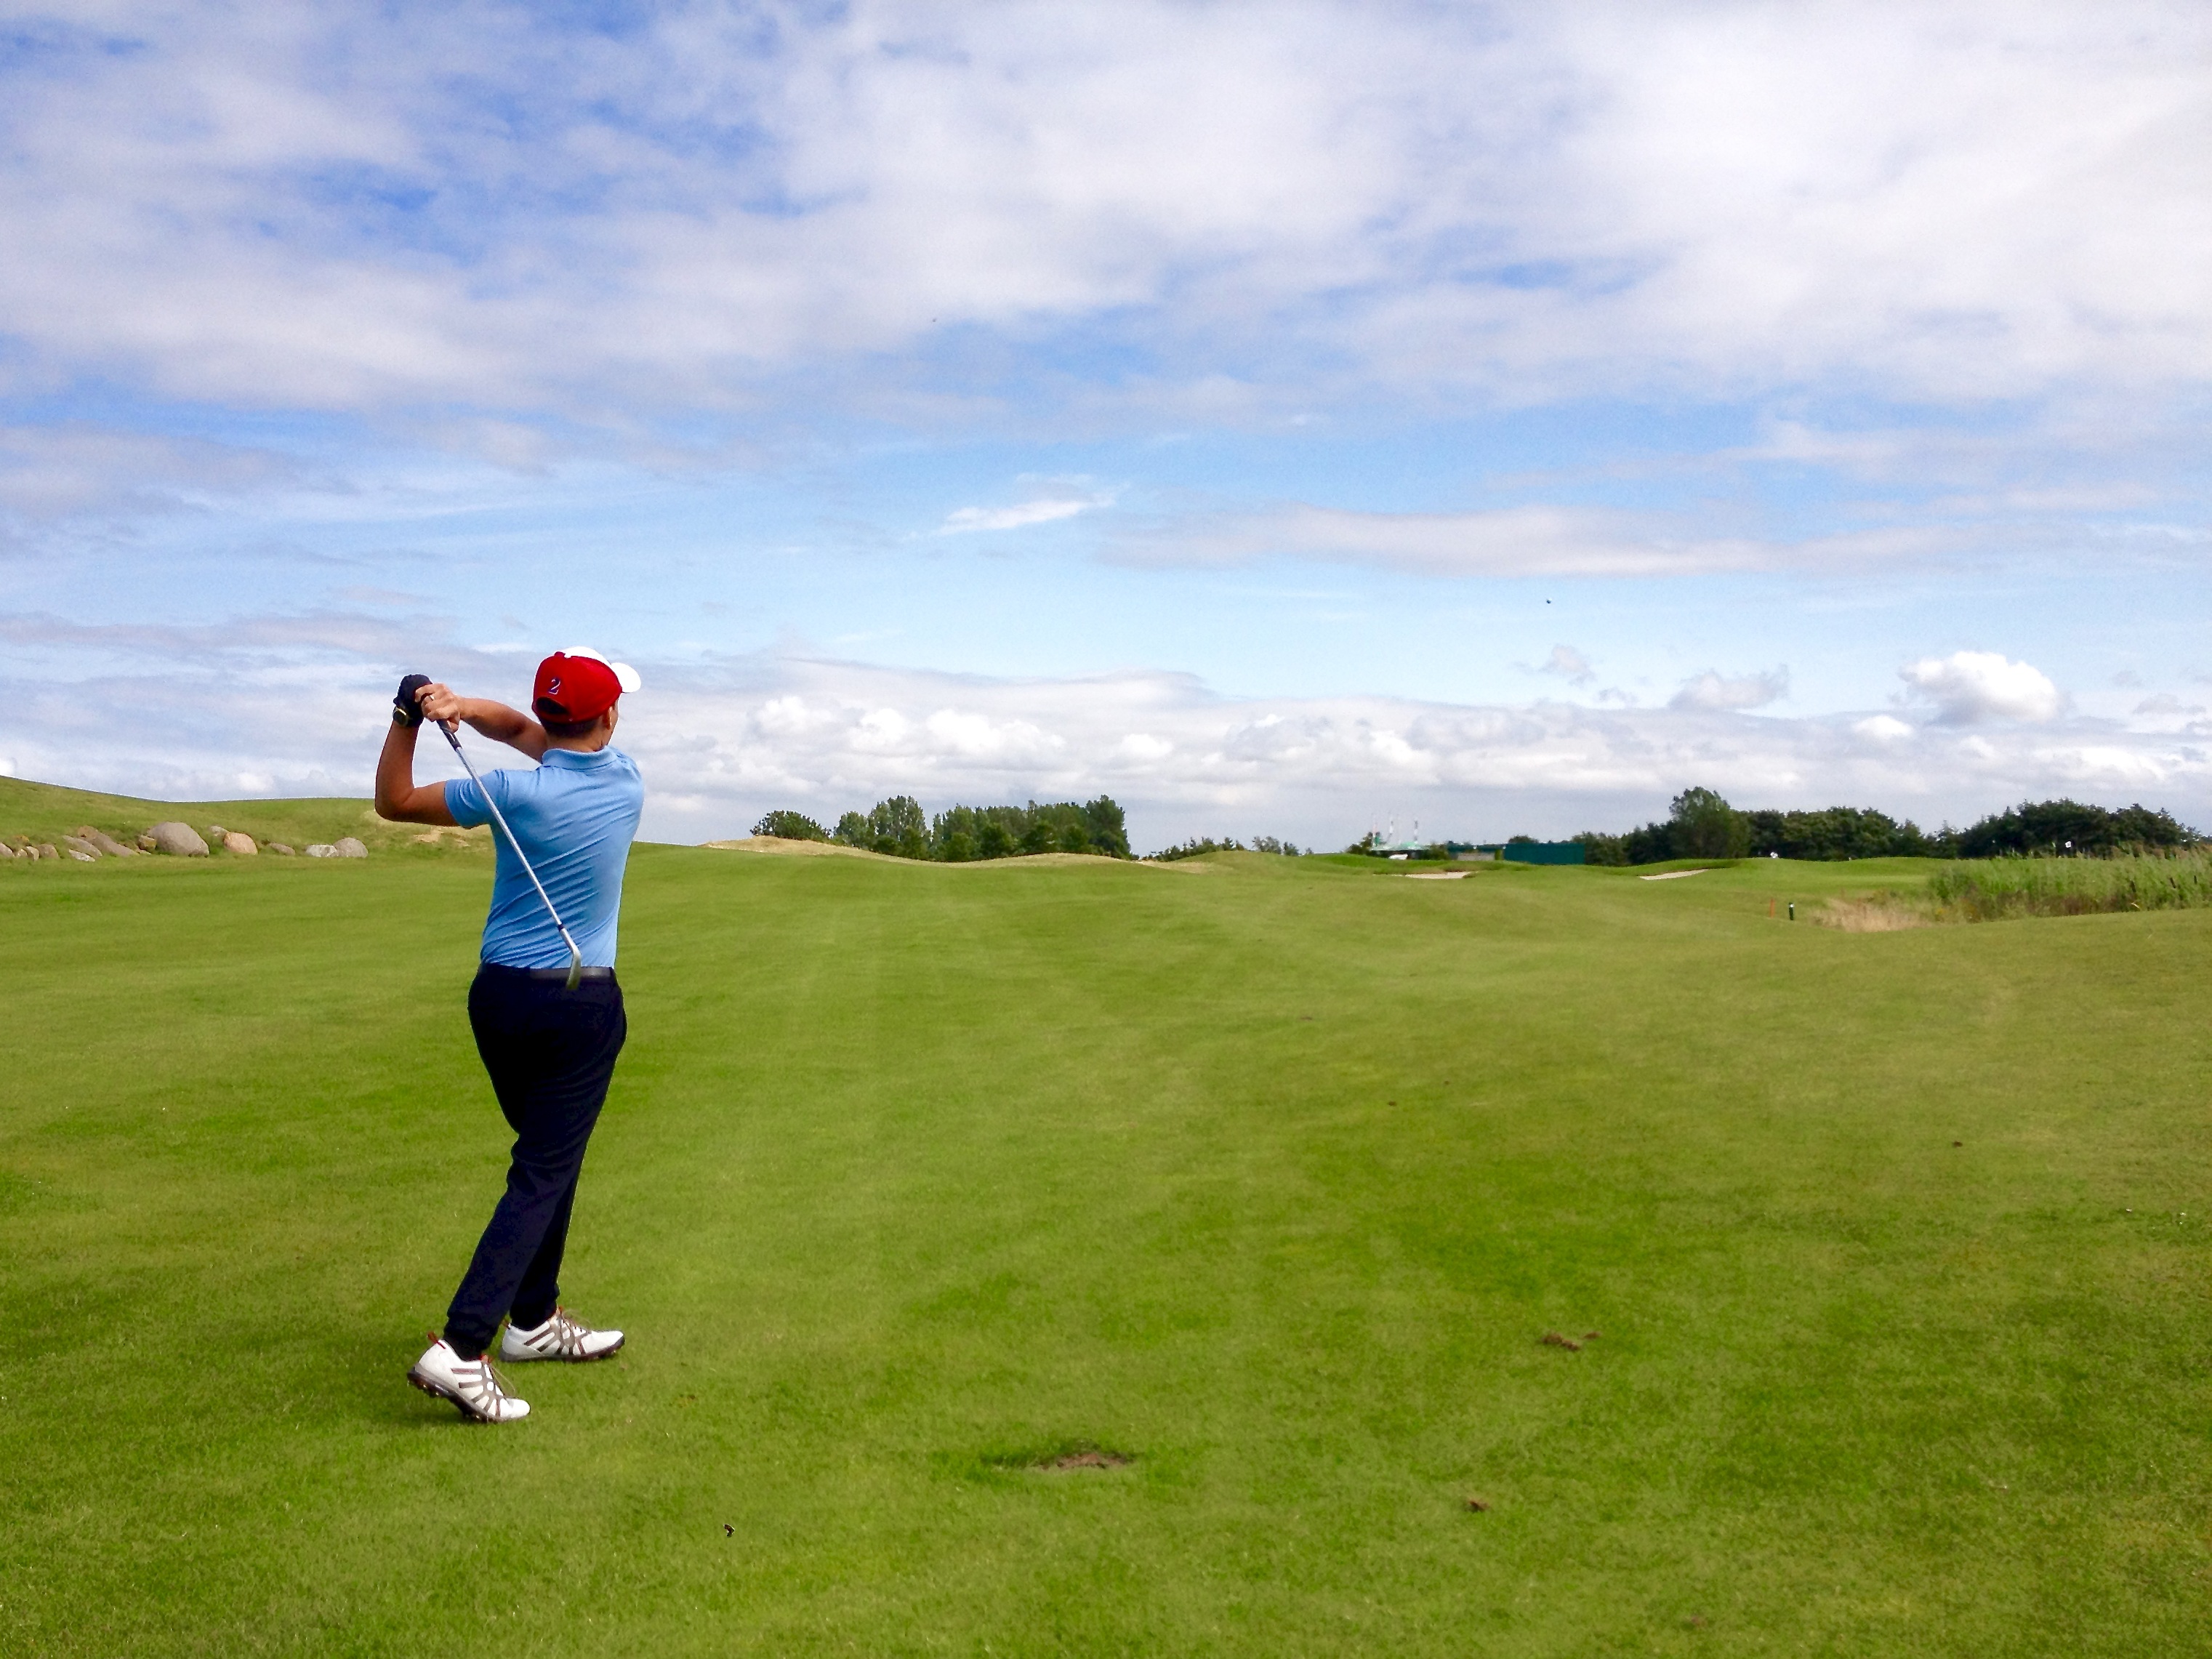
grass, structure, sport, field, meadow, play, recreation, green, golf, golf course, golf ball, golf club, sports, grassland, tee, rush, golfer, golf clubs, ball game, golf courses, golfers, golf game, golf tournament, outdoor recreation, sport venue, individual sports